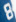
Number: 8